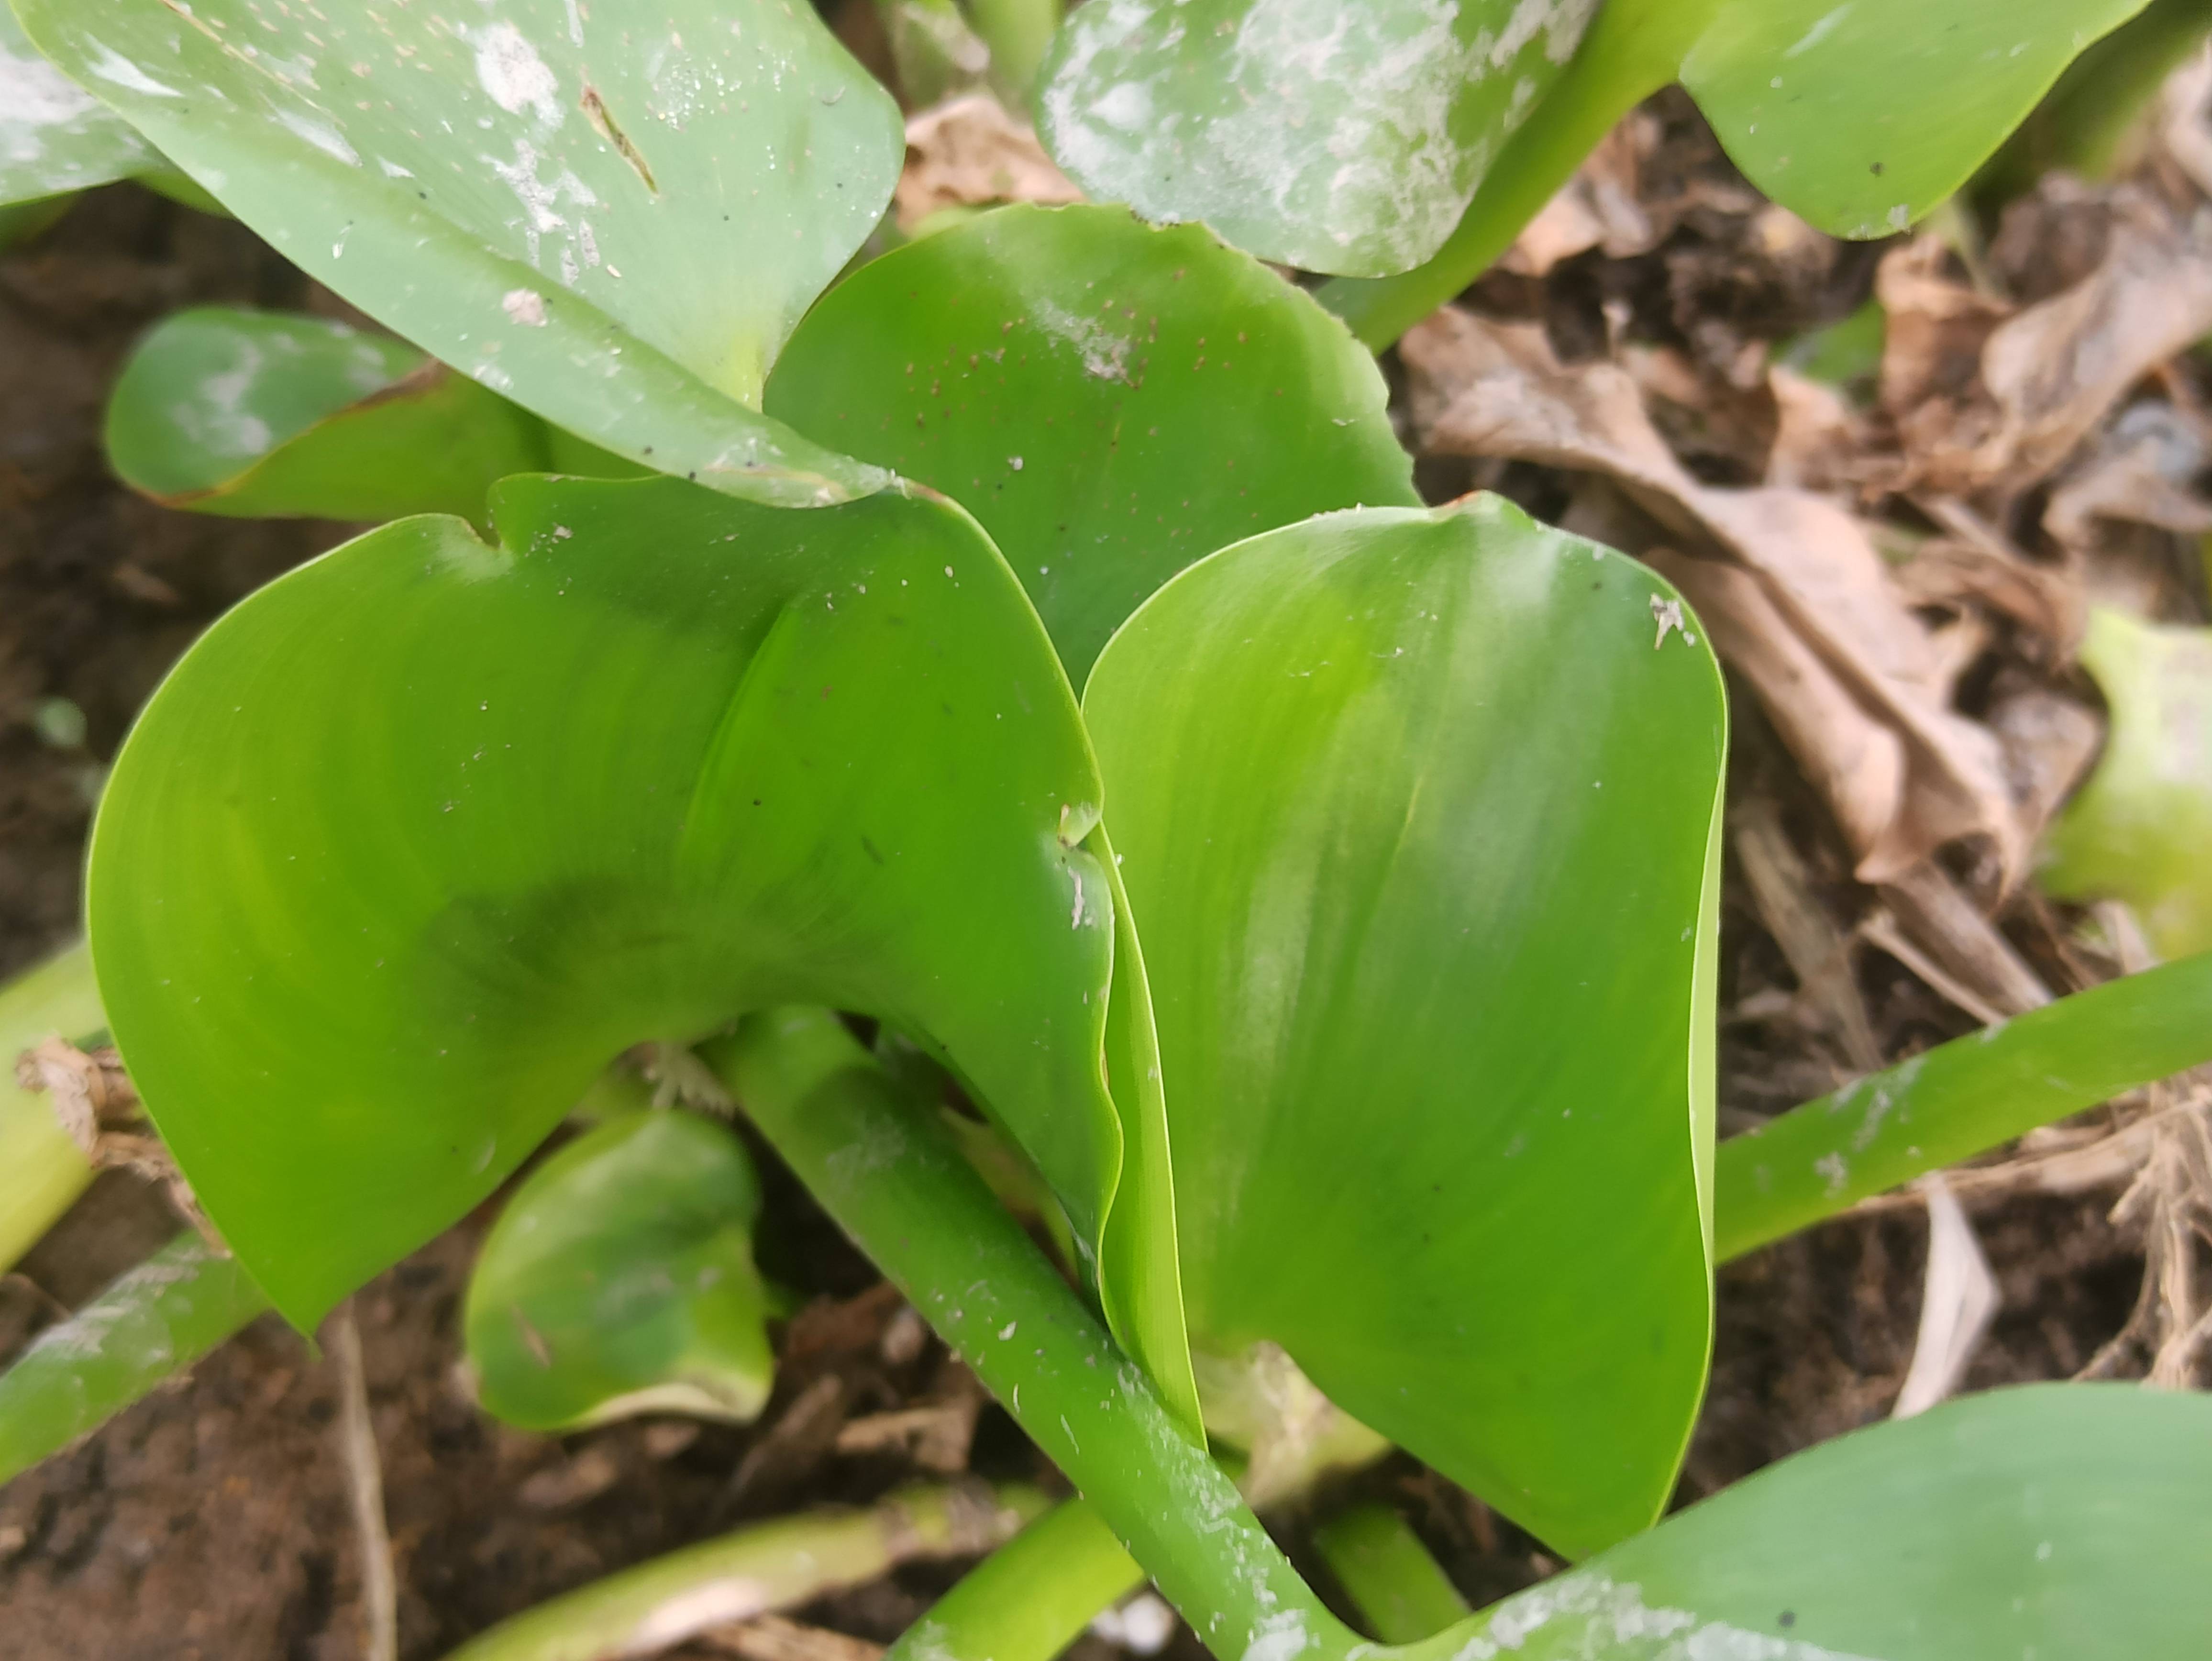
Species: Common Water Hyacinth (Eichornia crassipes)